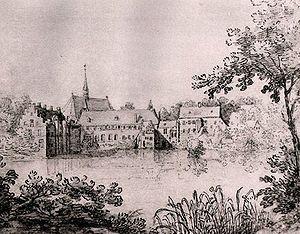
Jan Brueghel l'Ancien Héliogravure originale sur papier velin de Hollande Van Gelder Zonen. Anonyme. 1910
Cet article présente la liste des prieurés en Belgique. Pour mémoire, un prieuré a une vocation monastique et est placé sous l'autorité d'un prieur. Il est le plus souvent subordonné à une abbaye plus importante. La présente liste, par ordre alphabétique, comprend tous les prieurés de Belgique, passés ou toujours en activité, indépendants comme dépendants d'une abbaye. Elle indique, en outre, pour chaque édifice religieux, sur trois ou quatre lignes, sa localisation, la date et l'origine de sa fondation, son ordre religieux de rattachement et la situation actuelle de l'édifice.
La famille de Muyser Lantwyck est une ancienne famille remontant au début du XVᵉ siècle, issue de Jean Moyser, échevin de Vaelbeek, homme de fief à Héverlé en 1451, censier du prieuré de Groenendael, châtelain tenant à sens les terres et le manoir de Cockelberg par bail du 19 juin 1438, époux d'Aleyde Crabbé.
Jan van Ruusbroec, latinisé en Iohannes Rusbroquius, francisé en Jean de Ruisbroeck, est un clerc brabançon né en 1293, peut-être dans le village de Ruisbroek non loin de Bruxelles et mort en 1381 à Groenendael, situé également dans le Brabant.
Le prieuré de Groenendael fut, à l'origine, un simple ermitage, lequel reçut, en 1343, deux chanoines de la collégiale de Bruxelles qui décidèrent de fonder une communauté de vie basée sur la règle de saint Augustin. C'est ainsi qu'est fondé, vers 1343, dans la forêt de Soignes, en Brabant, à 14 km au sud-est de Bruxelles, un monastère de chanoines augustins.